Mayu Iwatani

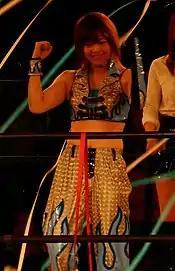
Iwatani in March 2013

Iwatani was part of World Wonder Ring Stardom's first class of trainees. She made her professional wrestling debut at Stardom's inaugural event on January 23, 2011, facing fellow debutante Arisa Hoshiki. Afterwards, Iwatani and Hoshiki formed a tag team named AMA, which became one of Stardom's most popular acts. Despite her popularity, Iwatani was the last of the class one trainees to obtain a win in a professional wrestling ring. In June, she was defeated by Eri Susa, the other winless Stardom trainee, and subsequently became known as Stardom's weakest wrestler. Iwatani was winless for the first eleven months of her career, before finally defeating Susa in a rematch on December 25. Afterwards, Iwatani and Hoshiki became part of Io Shirai's Planet stable, along with Natsumi Showzuki.